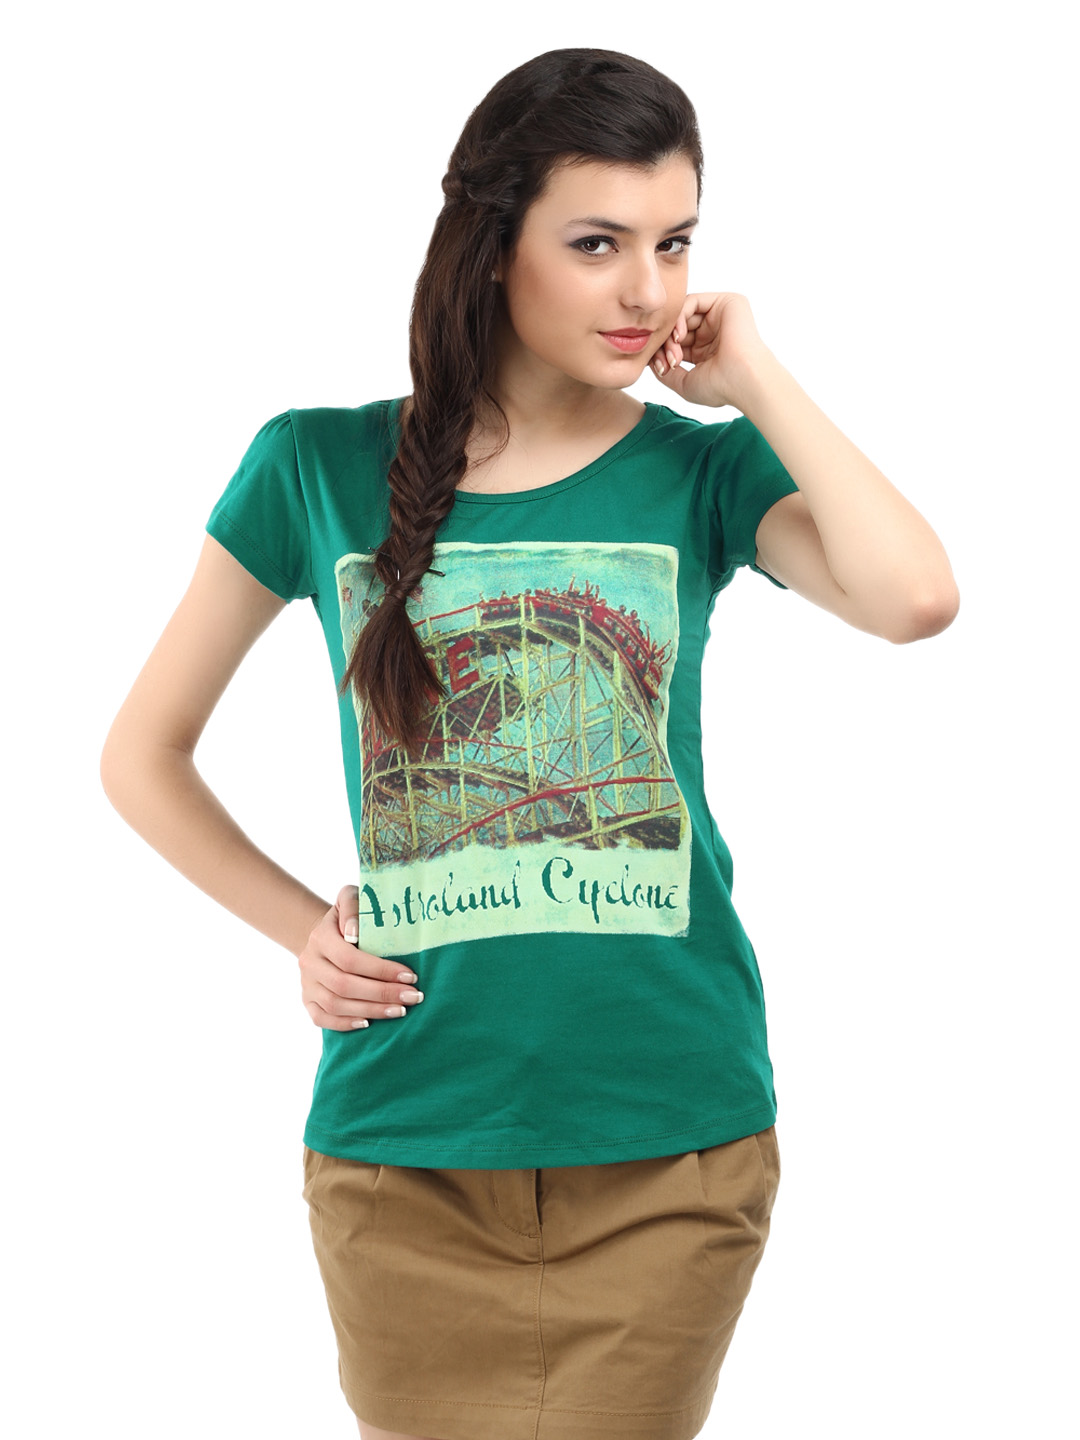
Tokyo Talkies Women Green Printed T-shirt
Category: Apparel / Topwear / Tshirts
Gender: Women
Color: Green
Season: Winter 2012
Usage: Casual